Johor

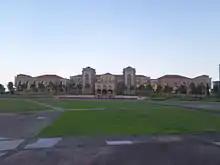
Dato' Jaafar Muhammad Building in Kota Iskandar, which houses the office of the Chief Minister of Johor

On 8 February, the Japanese began to bombard the northwestern coastline of Singapore, which was followed by the crossing of the IJA 5th and 18th Divisions with around 13,000 troops through the Straits of Johor. The following day, the Imperial Guard Division crossed into Kranji while the remaining Japanese Guard troops crossed through the repaired Johor–Singapore Causeway. Following the occupation of all of Malaya and Singapore by the Japanese, Tokugawa proposed a reform plan by which the five kingdoms of Johor, Terengganu, Kelantan, Kedah-Penang and Perlis would be restored and federated. Under the scheme, Johor would control Perak, Selangor, Negeri Sembilan and Malacca while a area in the southern part of Johor would be incorporated into Singapore for defence purposes. The five monarchs of the kingdoms would be obliged to pledge loyalty to Japan, would need to visit the Japanese royal family every two years, and would assure the freedom of religion, worship, employment and ownership of private property to all people and accord every Japanese person residing in the kingdoms with treatment equal to indigenous people.